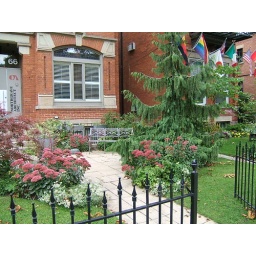
3 wrought iron chairs and small cozy area for flowers --nothing great really. was interested in the chairs only